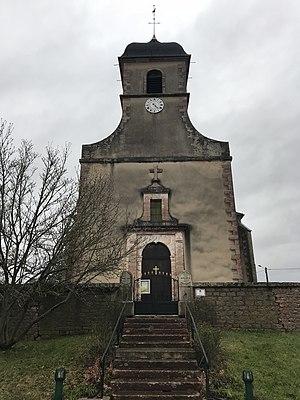
Billey (Côte-d'Or) en janvier 2018.
Billey est une commune française située dans le canton d'Auxonne du département de la Côte-d'Or en région Bourgogne-Franche-Comté.